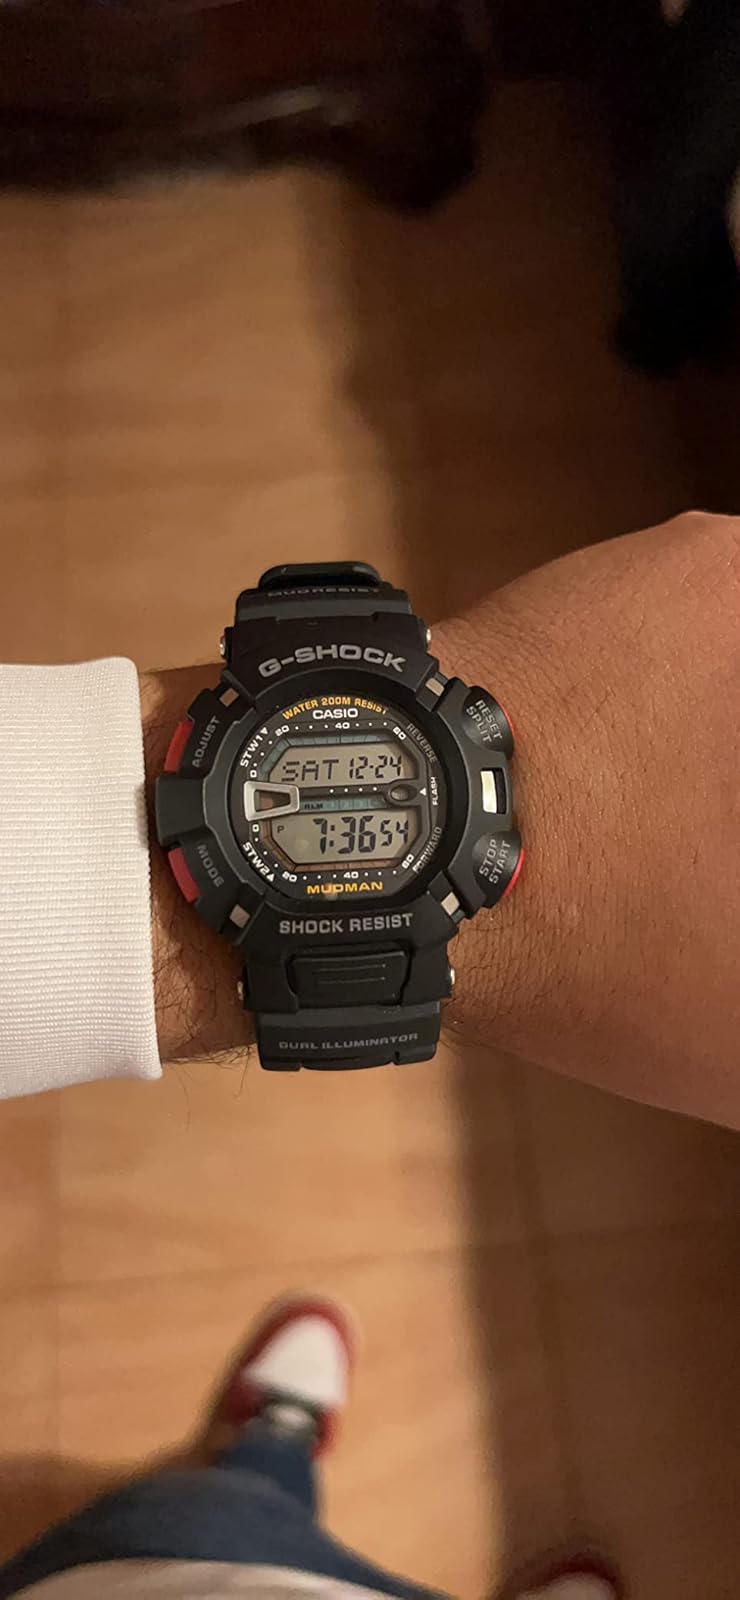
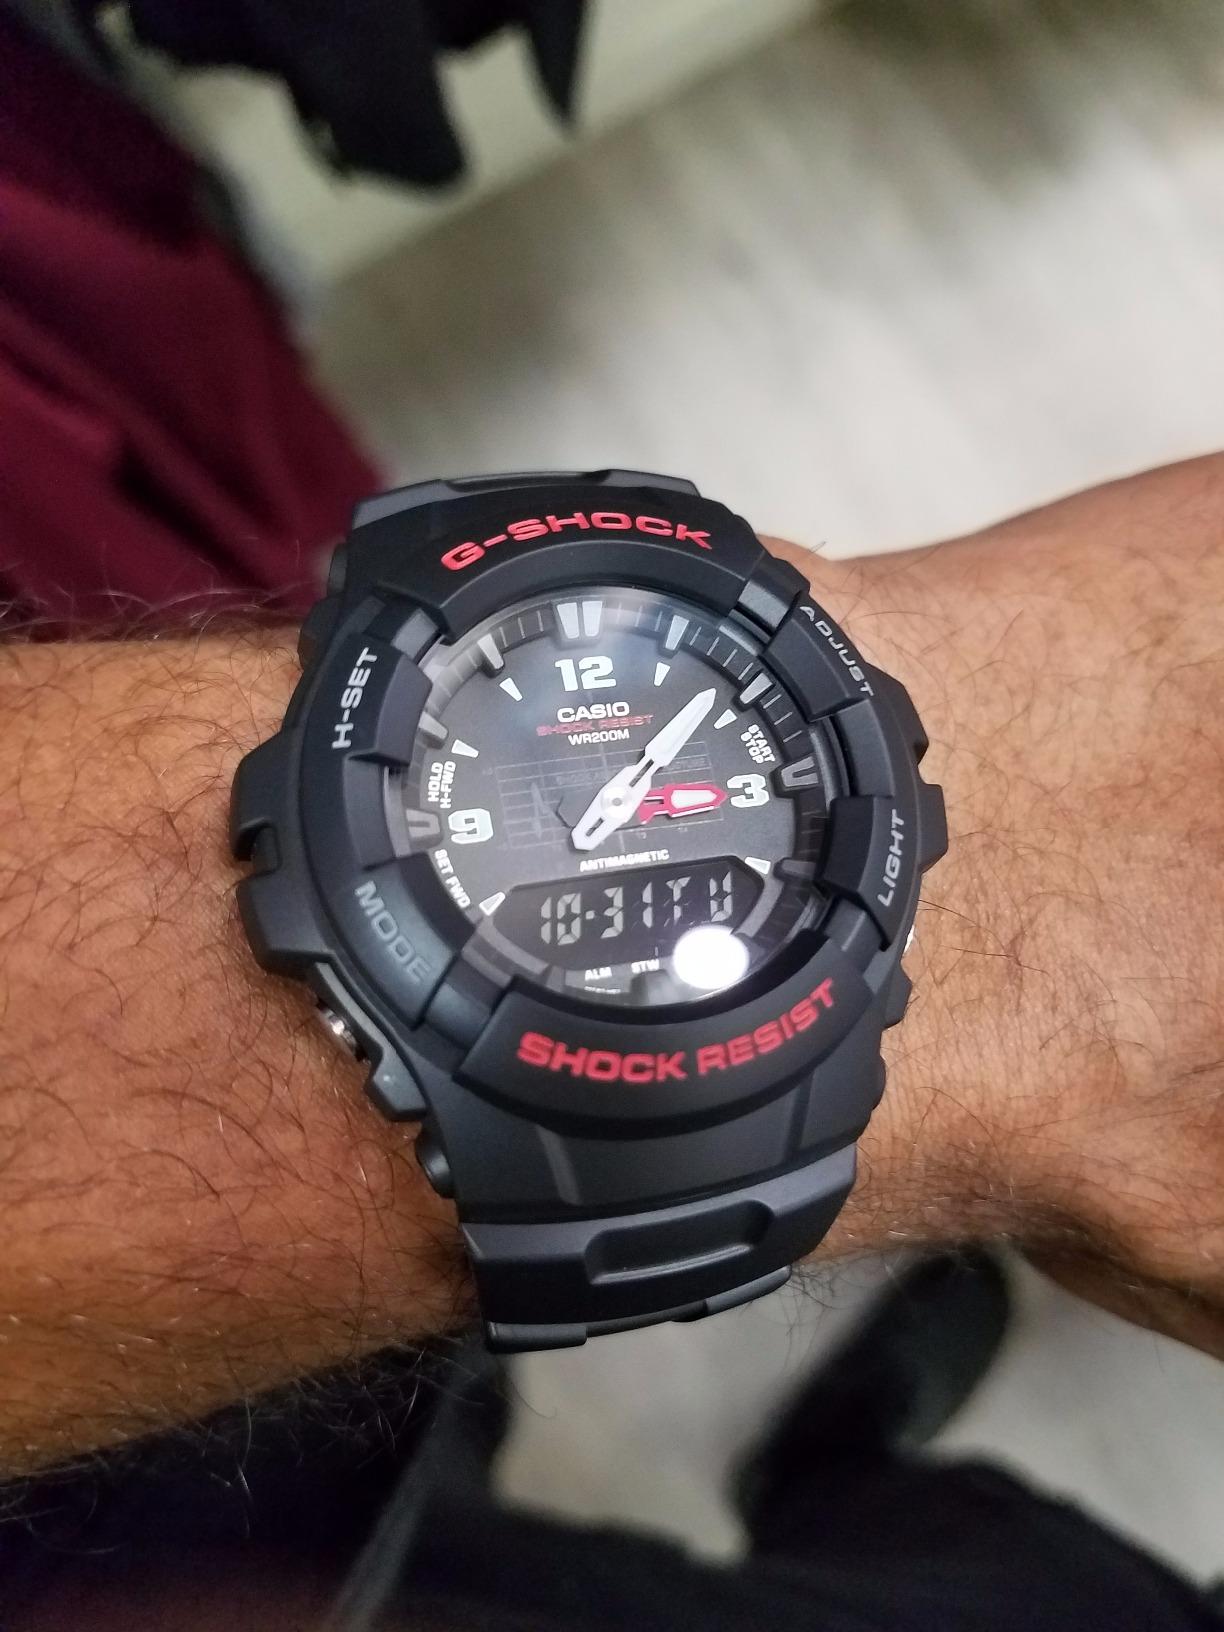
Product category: accessories_watch
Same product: no